Wheat

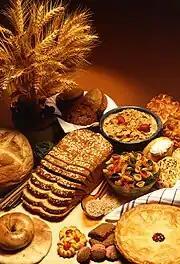
Wheat is used in a wide variety of foods.

The wild species of wheat, along with the domesticated varieties einkorn, emmer and spelt, have hulls. This more primitive morphology (in evolutionary terms) consists of toughened glumes that tightly enclose the grains, and (in domesticated wheats) a semi-brittle rachis that breaks easily on threshing. The result is that when threshed, the wheat ear breaks up into spikelets. To obtain the grain, further processing, such as milling or pounding, is needed to remove the hulls or husks. Hulled wheats are often stored as spikelets because the toughened glumes give good protection against pests of stored grain. In free-threshing (or naked) forms, such as durum wheat and common wheat, the glumes are fragile and the rachis tough. On threshing, the chaff breaks up, releasing the grains.